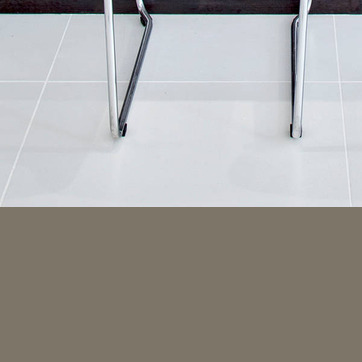
Material: tile